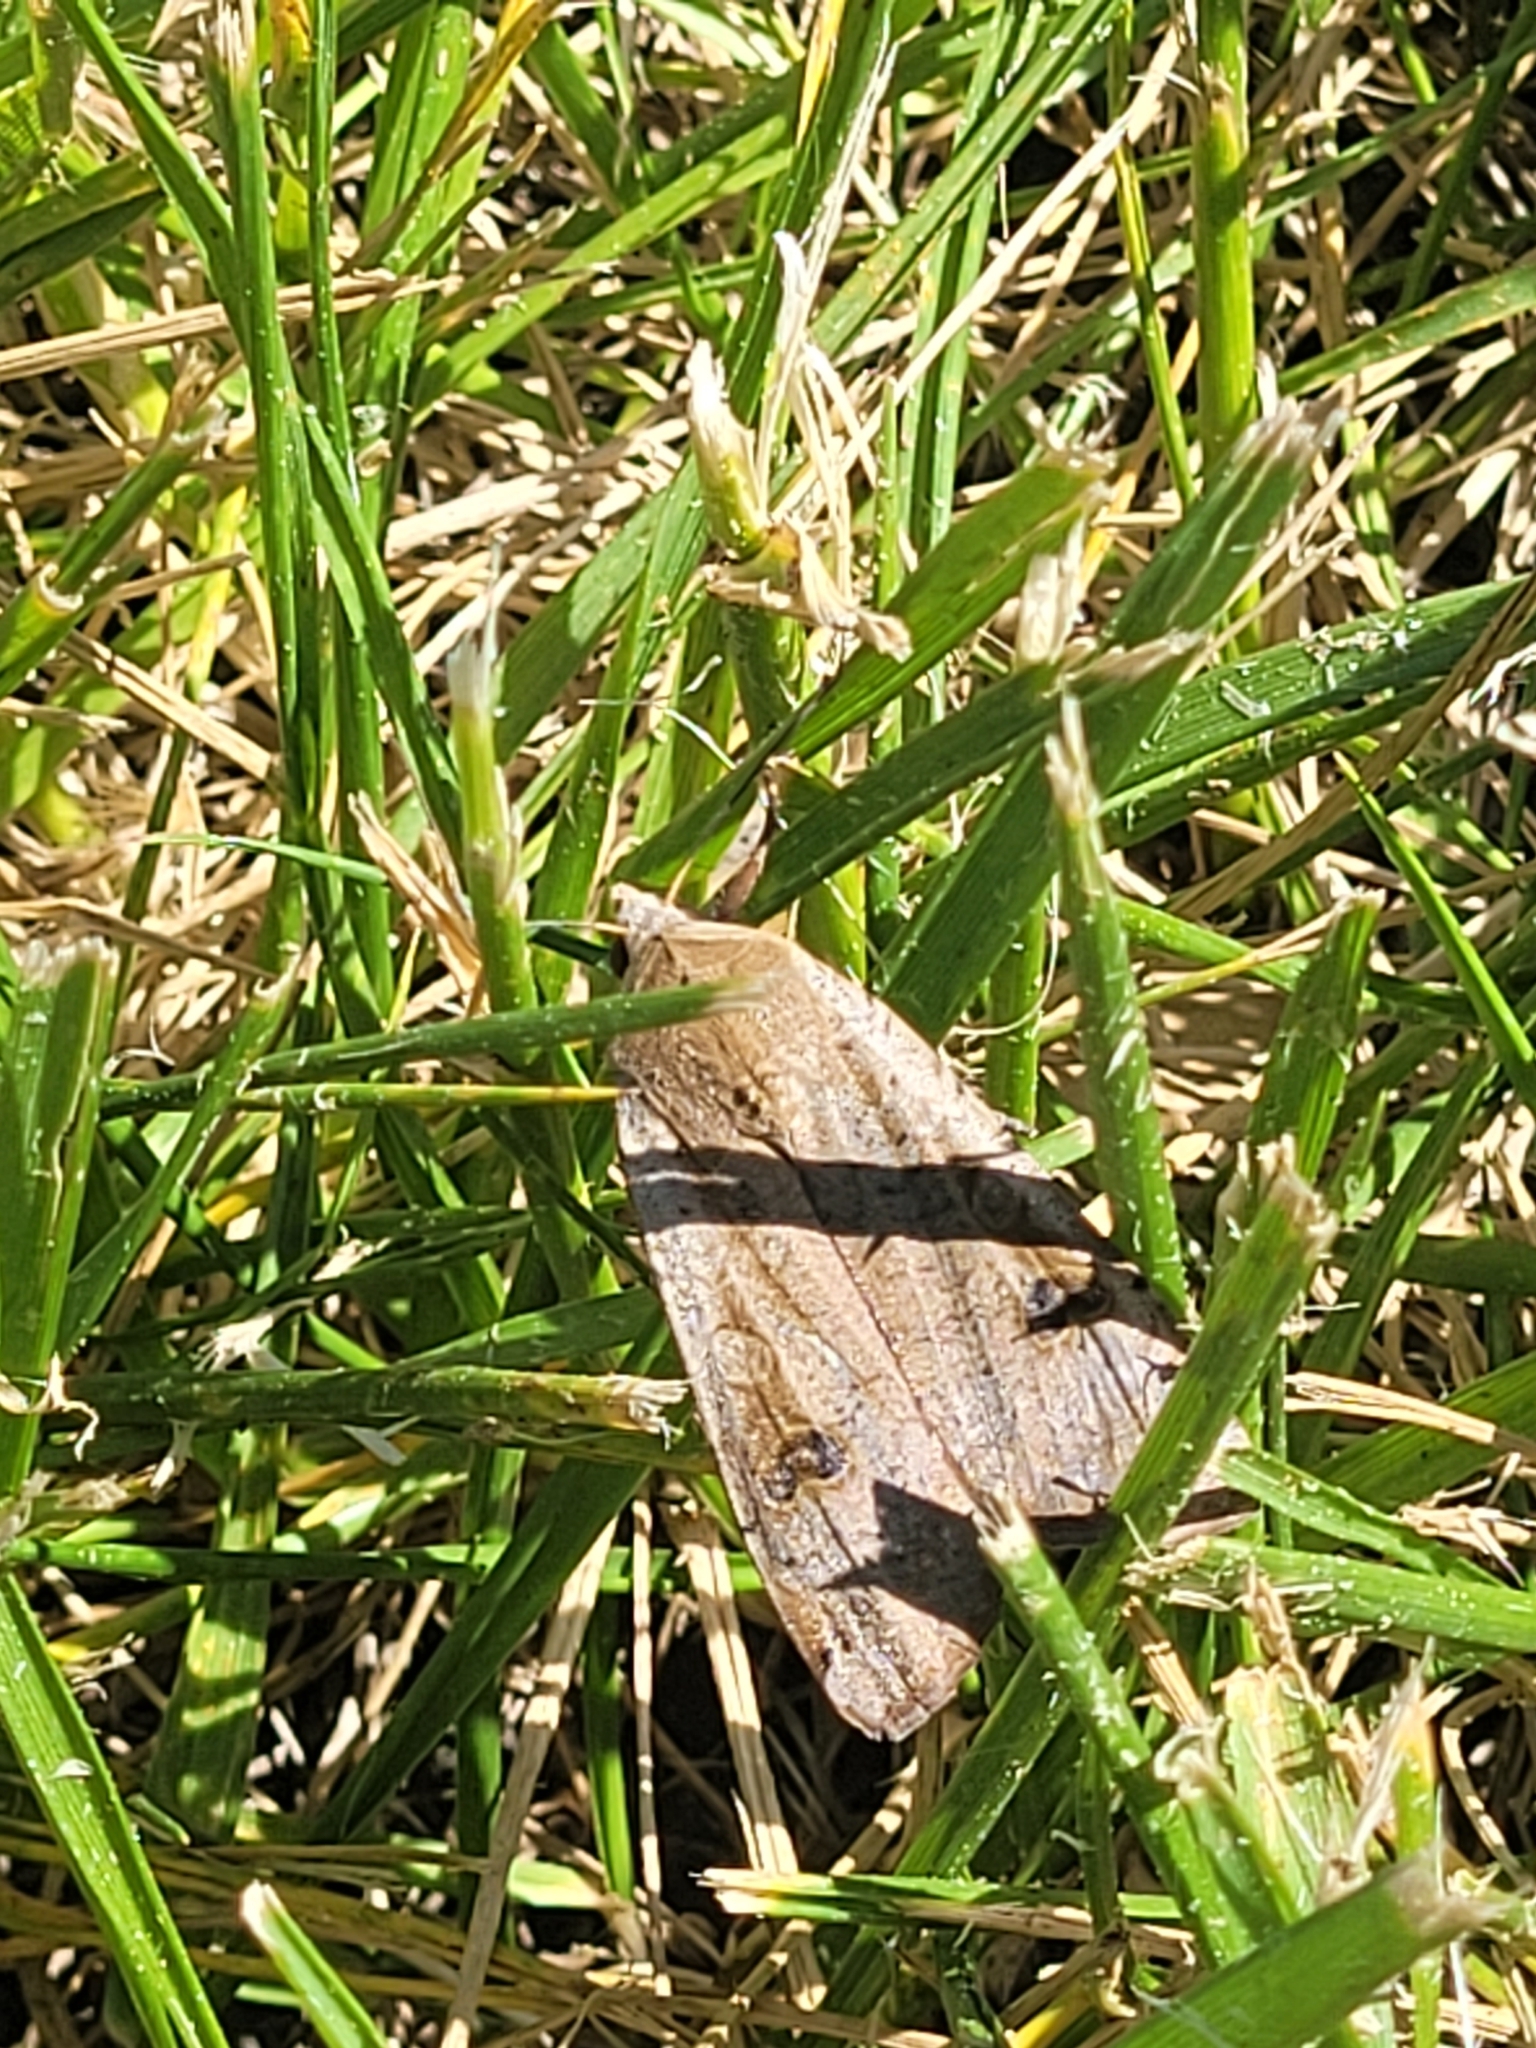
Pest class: cutworms